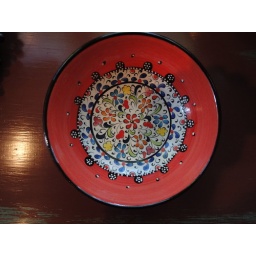
a bowl in the Patico house